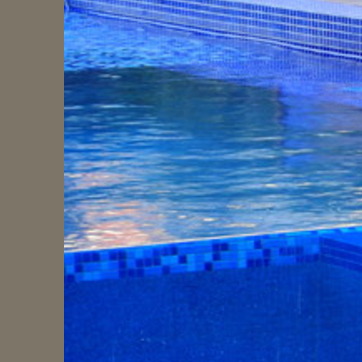
Material: water